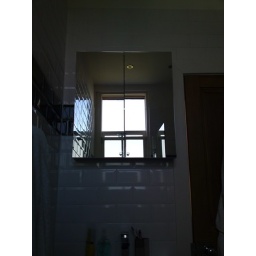
mirror in the bathroom